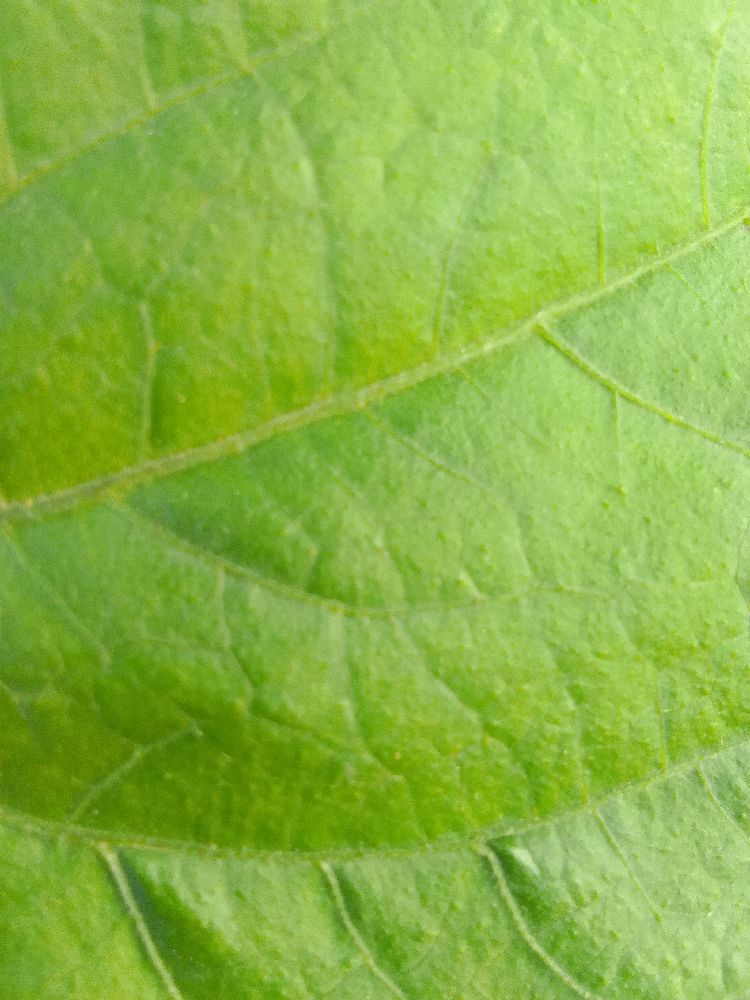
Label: healthy